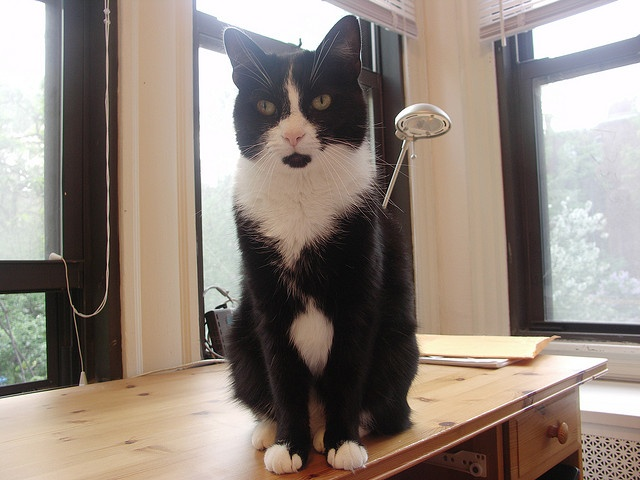
A black and white cat is sitting on a desk.
A cat that is sitting on top of a table.
A black and white cat sitting on top of a desk
A black and white cat sitting on a desk near windows in a home.
A black and white cat sitting on a desk in front of windows.